Burckhardt Helferich

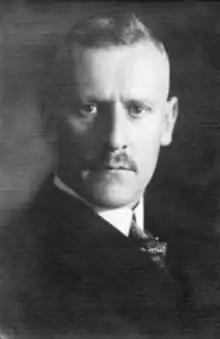
Burckhardt Helferich

He was the son of surgery professor Heinrich Helferich (1851–1945). He studied science, especially Geology, at the University of Lausanne in Switzerland and from 1907 chemistry in Munich and Berlin. In Berlin, Helferich was advised by Emil Fischer and later became his assistant.